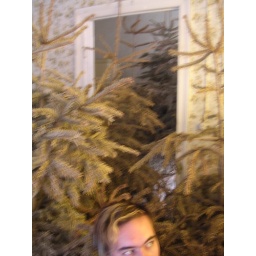
Random forrest of christmas trees in a room on the 4th or 5th floor of an abandoned building.